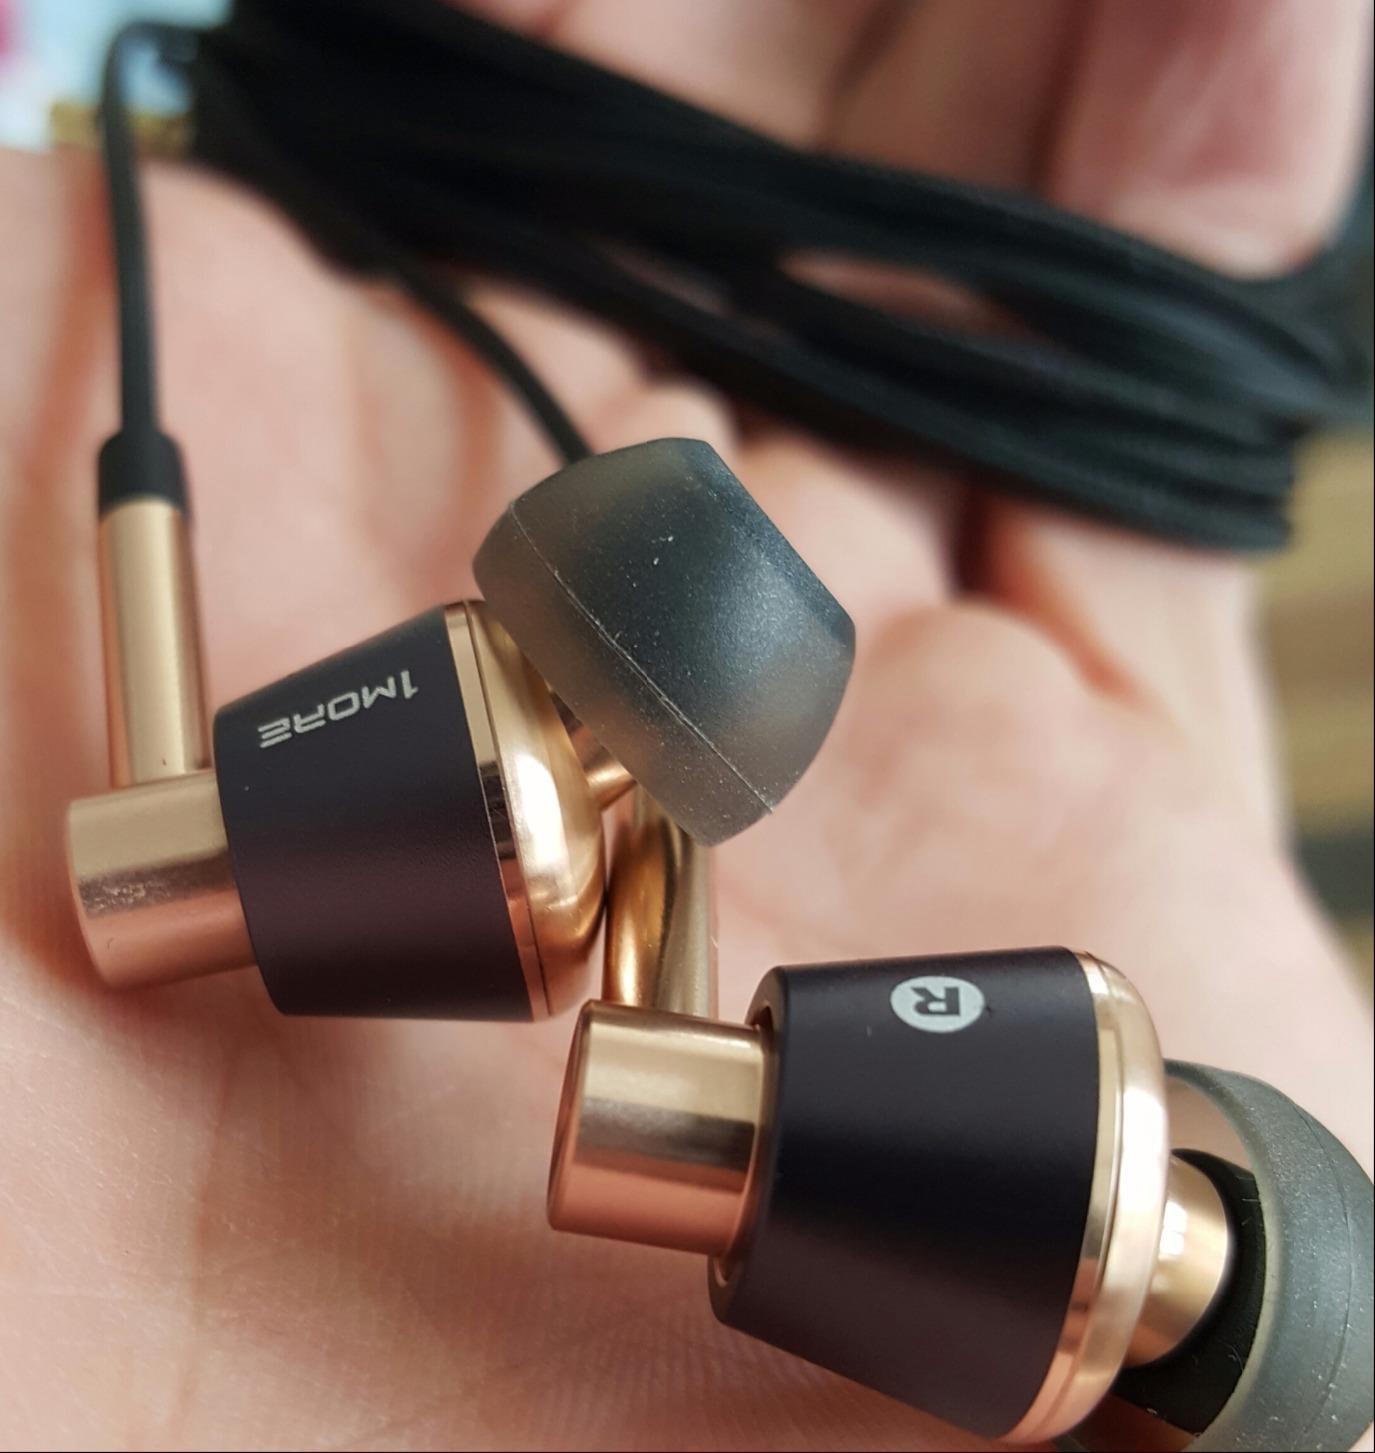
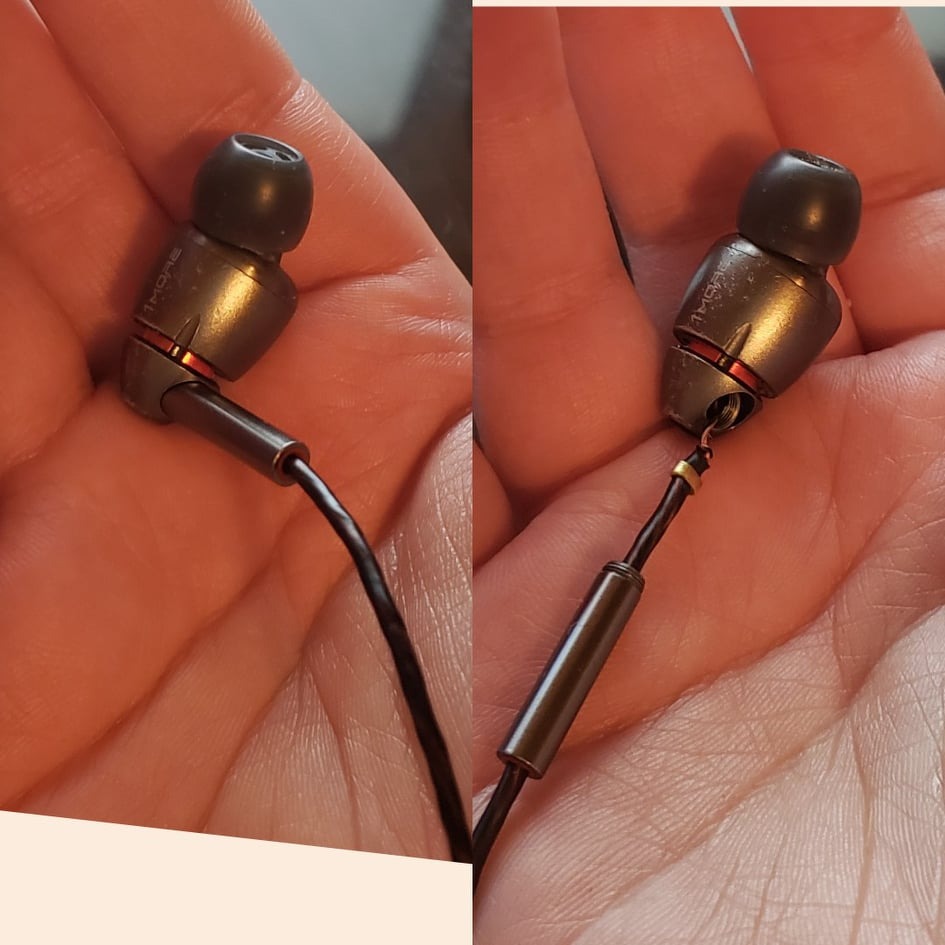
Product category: headphones
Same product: no